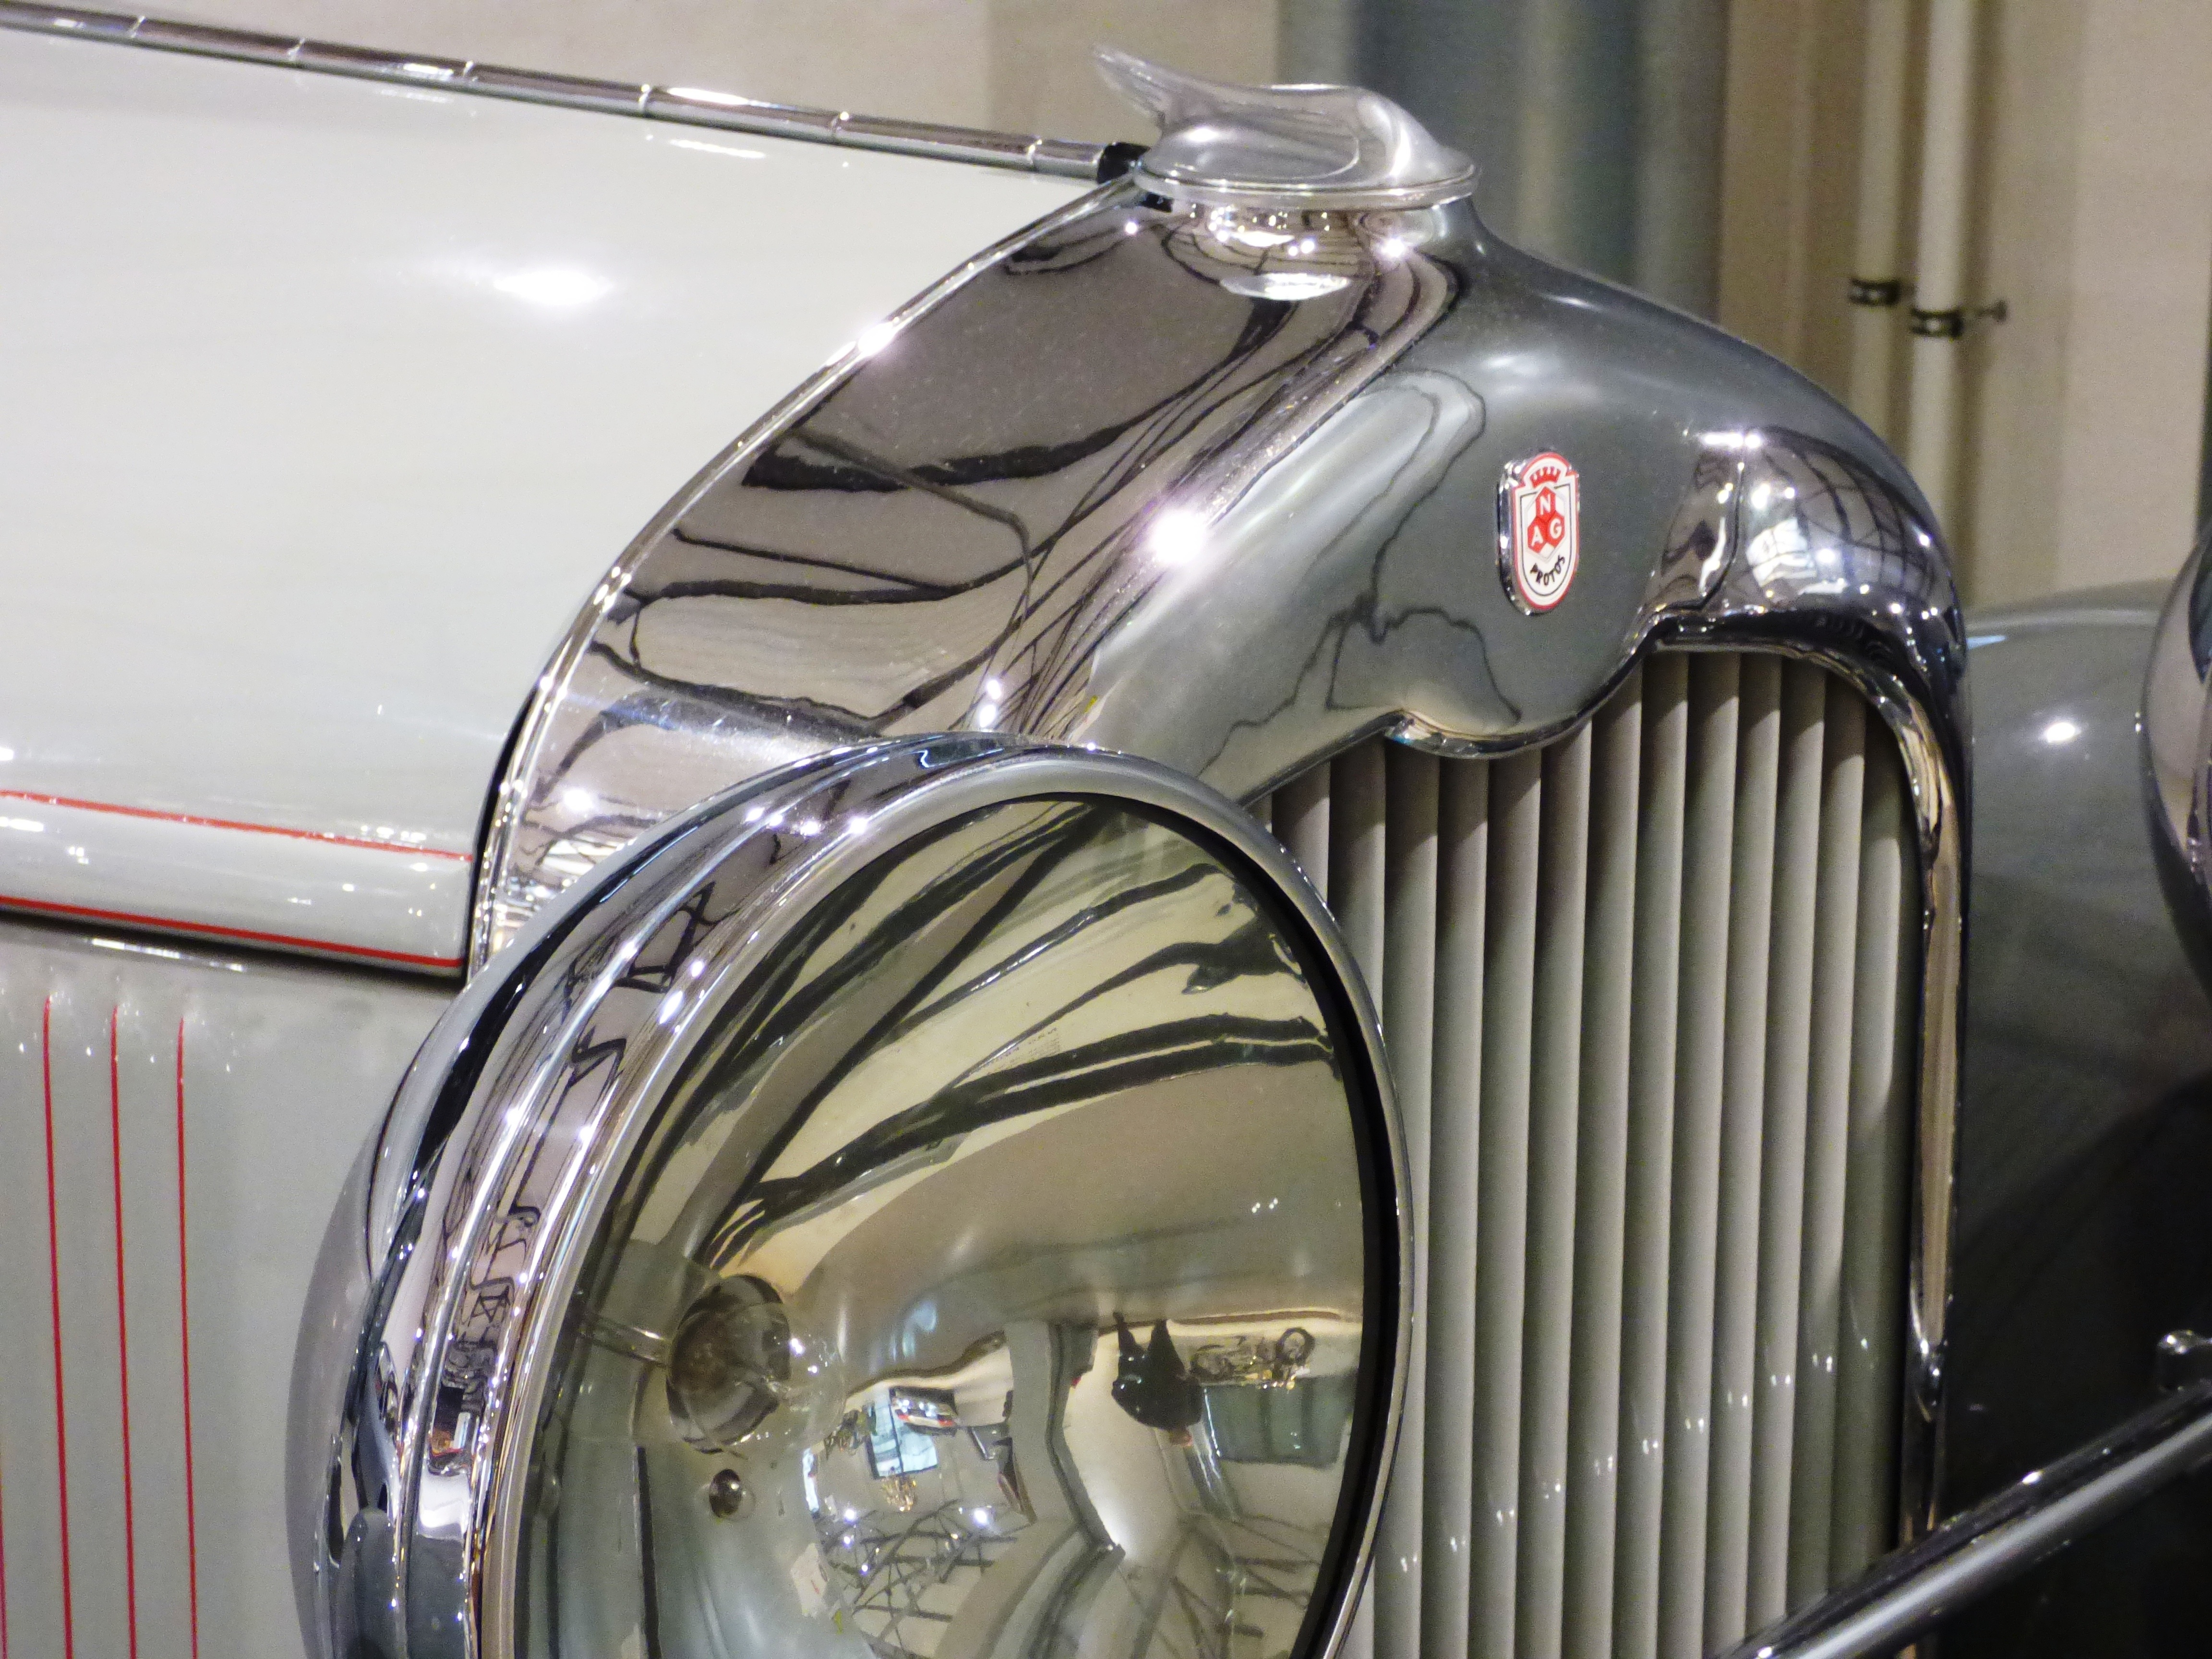
light, car, antique, wheel, retro, monument, travel, transport, vehicle, auto, historic, old car, motor vehicle, vintage car, classic, reflector, antique car, retro car, hot rod, the vehicle, antique auto, replacement lamp, old auto, land vehicle, automobile make, automotive exterior, luxury vehicle